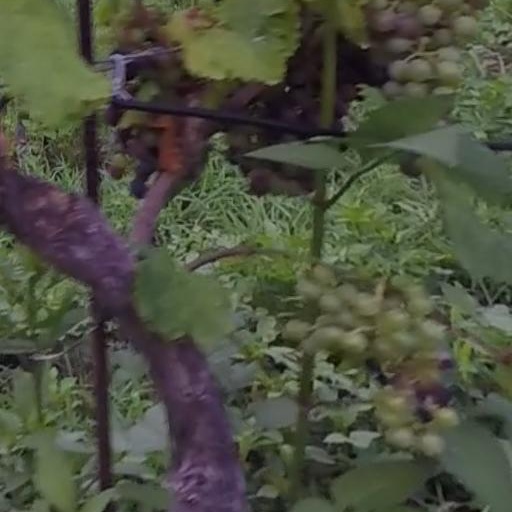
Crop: grape